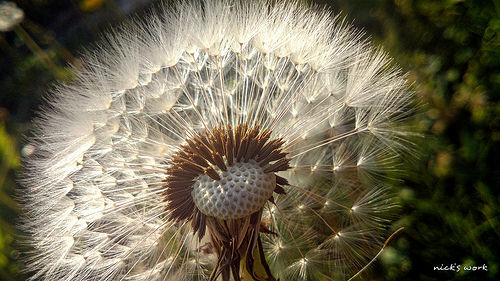
Flower: dandelion